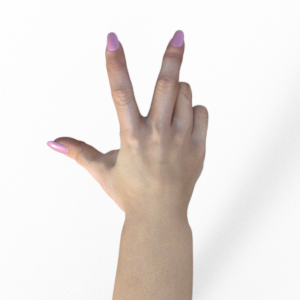
Label: scissors